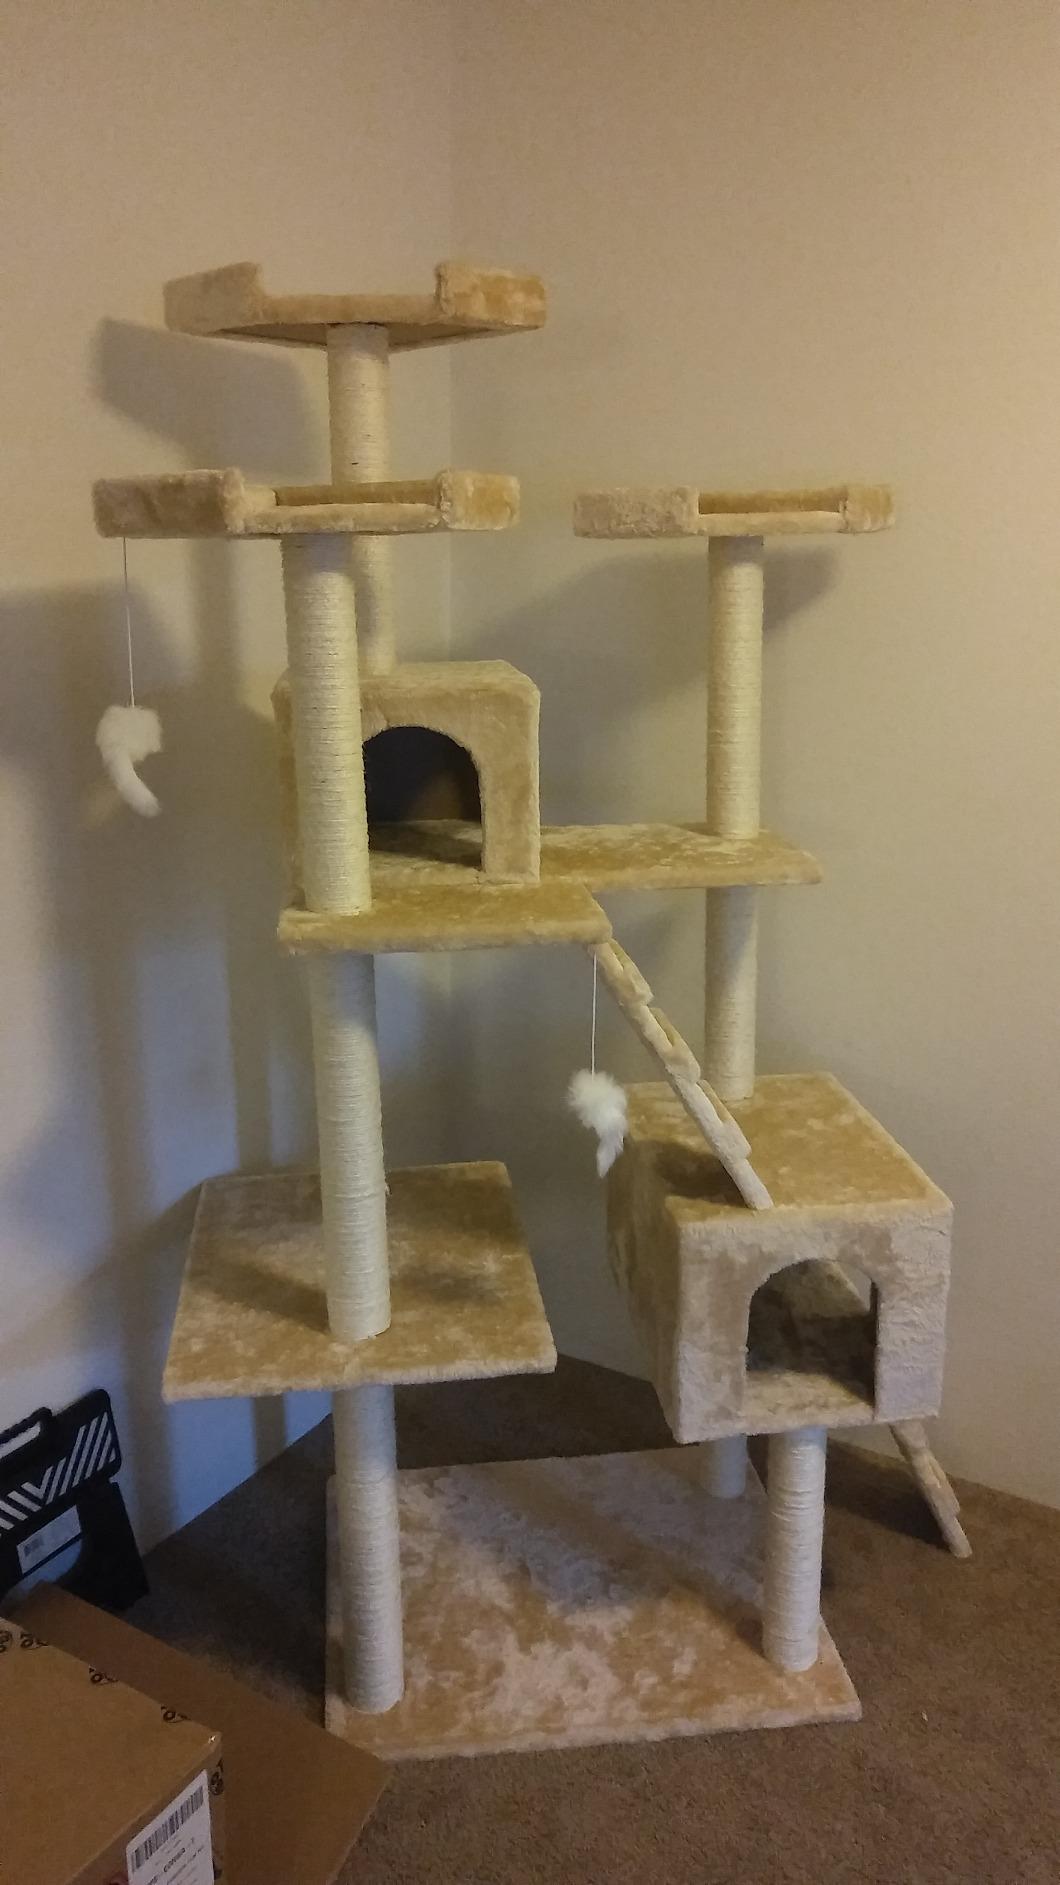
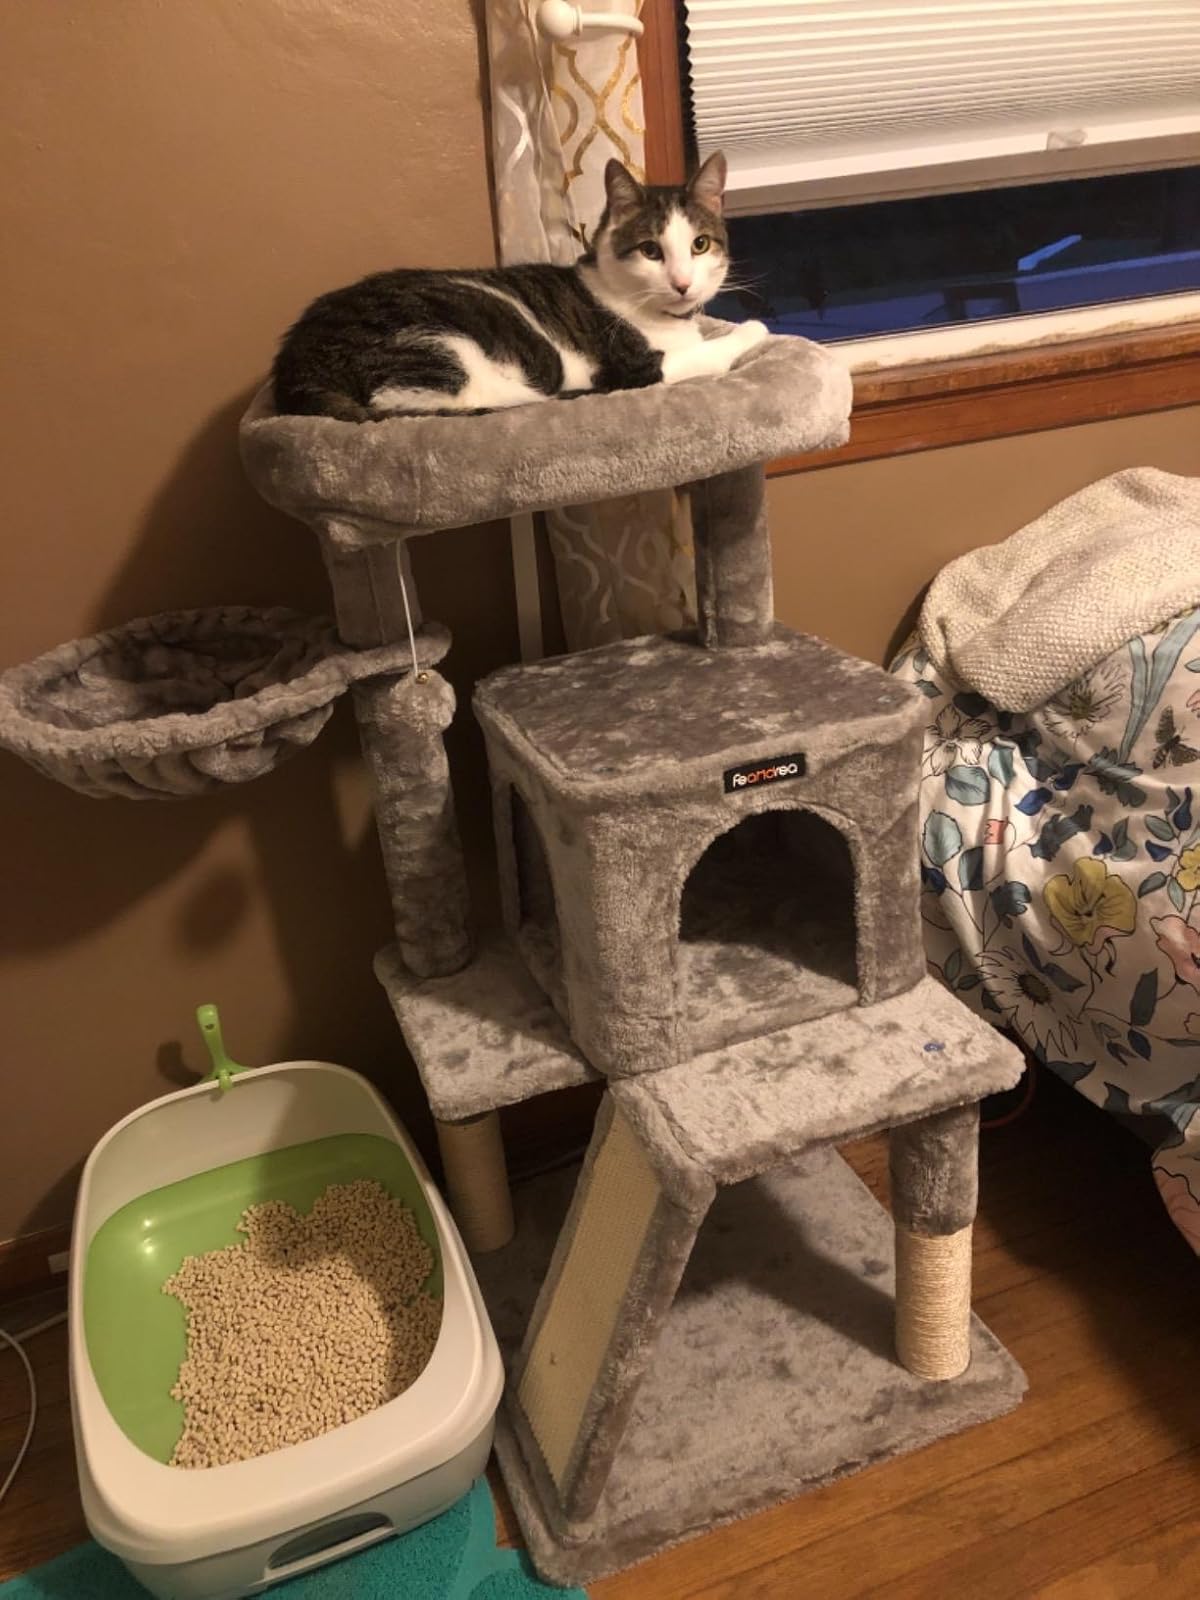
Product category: items_cat tree
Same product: no